Barry Byrne

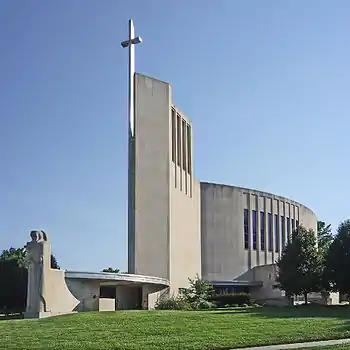
Church of Saint Francis Xavier, Kansas City, Missouri by Barry Byrne (1949), called the "fish church" because of its plan, with statuary by Alfonso Iannelli and Stations of the Cross by Annette Cremin Byrne; recipient of the American Institute of Architects retrospective award for design excellence in 1987

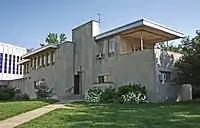
Church of Saint Francis Xavier, Parish Office, Kansas City, Missouri

Francis Barry Byrne (December 19, 1883 – December 18, 1967) was a member of the group of architects known as the Prairie School. After the demise of the Prairie School, about 1914 to 1916, Byrne continued as a successful architect by developing his own style.